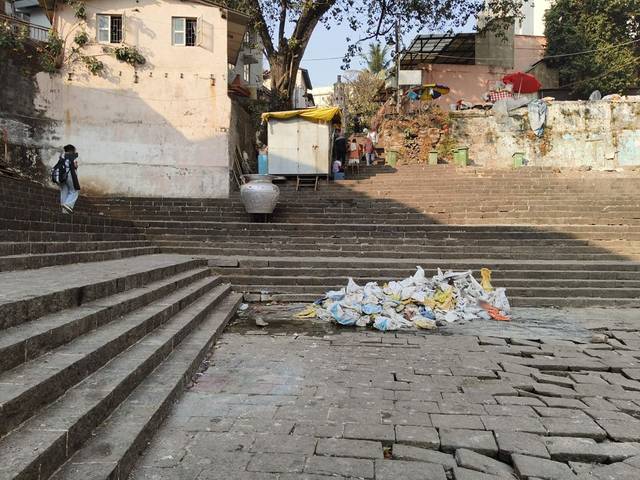
Region: India
Coordinates: 18.946, 72.793